Wedgwood anti-slavery medallion

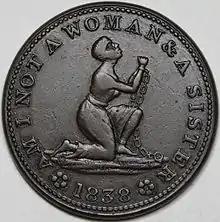
A copper coin produced by the American Anti-Slavery Society with a variation of the design featuring a woman

In 1828, a modified version of the medallion appeared featuring a kneeling woman slave and the phrase "Am I not a woman and a sister." This version was intended to specifically bring attention to the plight of enslaved women. George Bourne's 1837 "Slavery Illustrated in Its Effects upon Woman and Domestic Society" features the female variation of the symbol on its frontispiece.